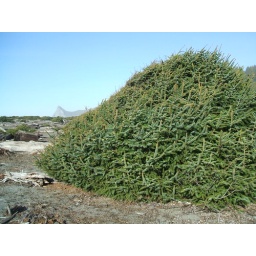
these trees are a trip. the grow in sand dunes and are super dense.